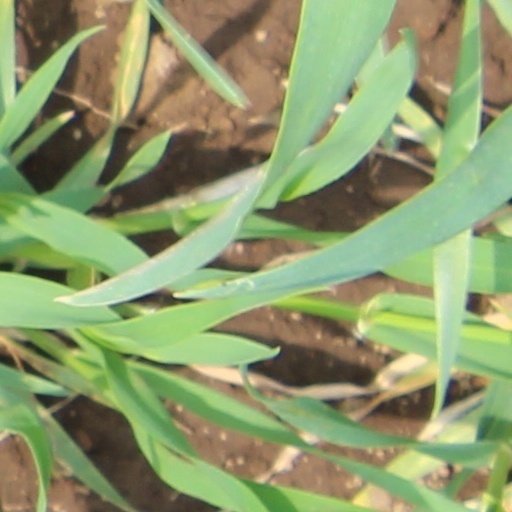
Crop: wheat